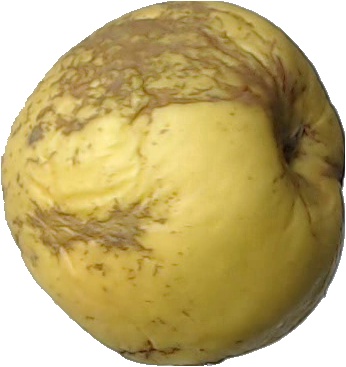
Label: apple_golden_1